Subaru XT

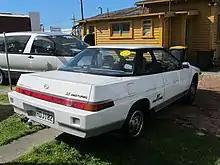
Subaru Vortex Turbo (New Zealand)

The XT was available with both manual and automatic transmissions. 85-87 XT Turbos were available as either front-wheel drive or part-time four-wheel drive, while the 85-87 XT non turbo cars were only available as front-wheel-drive. The part-time four-wheel-drive system, titled "On-Demand", was selectable by a push button atop the shifter.